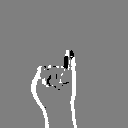
ASL letter: i